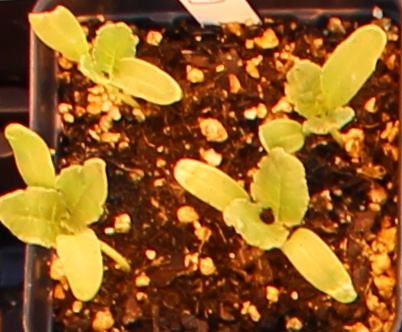
Label: Sugar beet